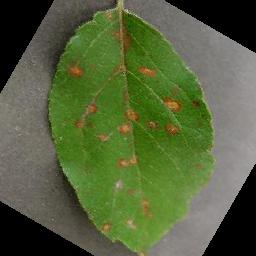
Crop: apple
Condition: cedar_rust